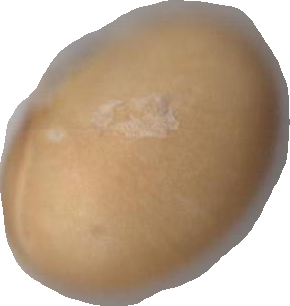
Variety: Dega